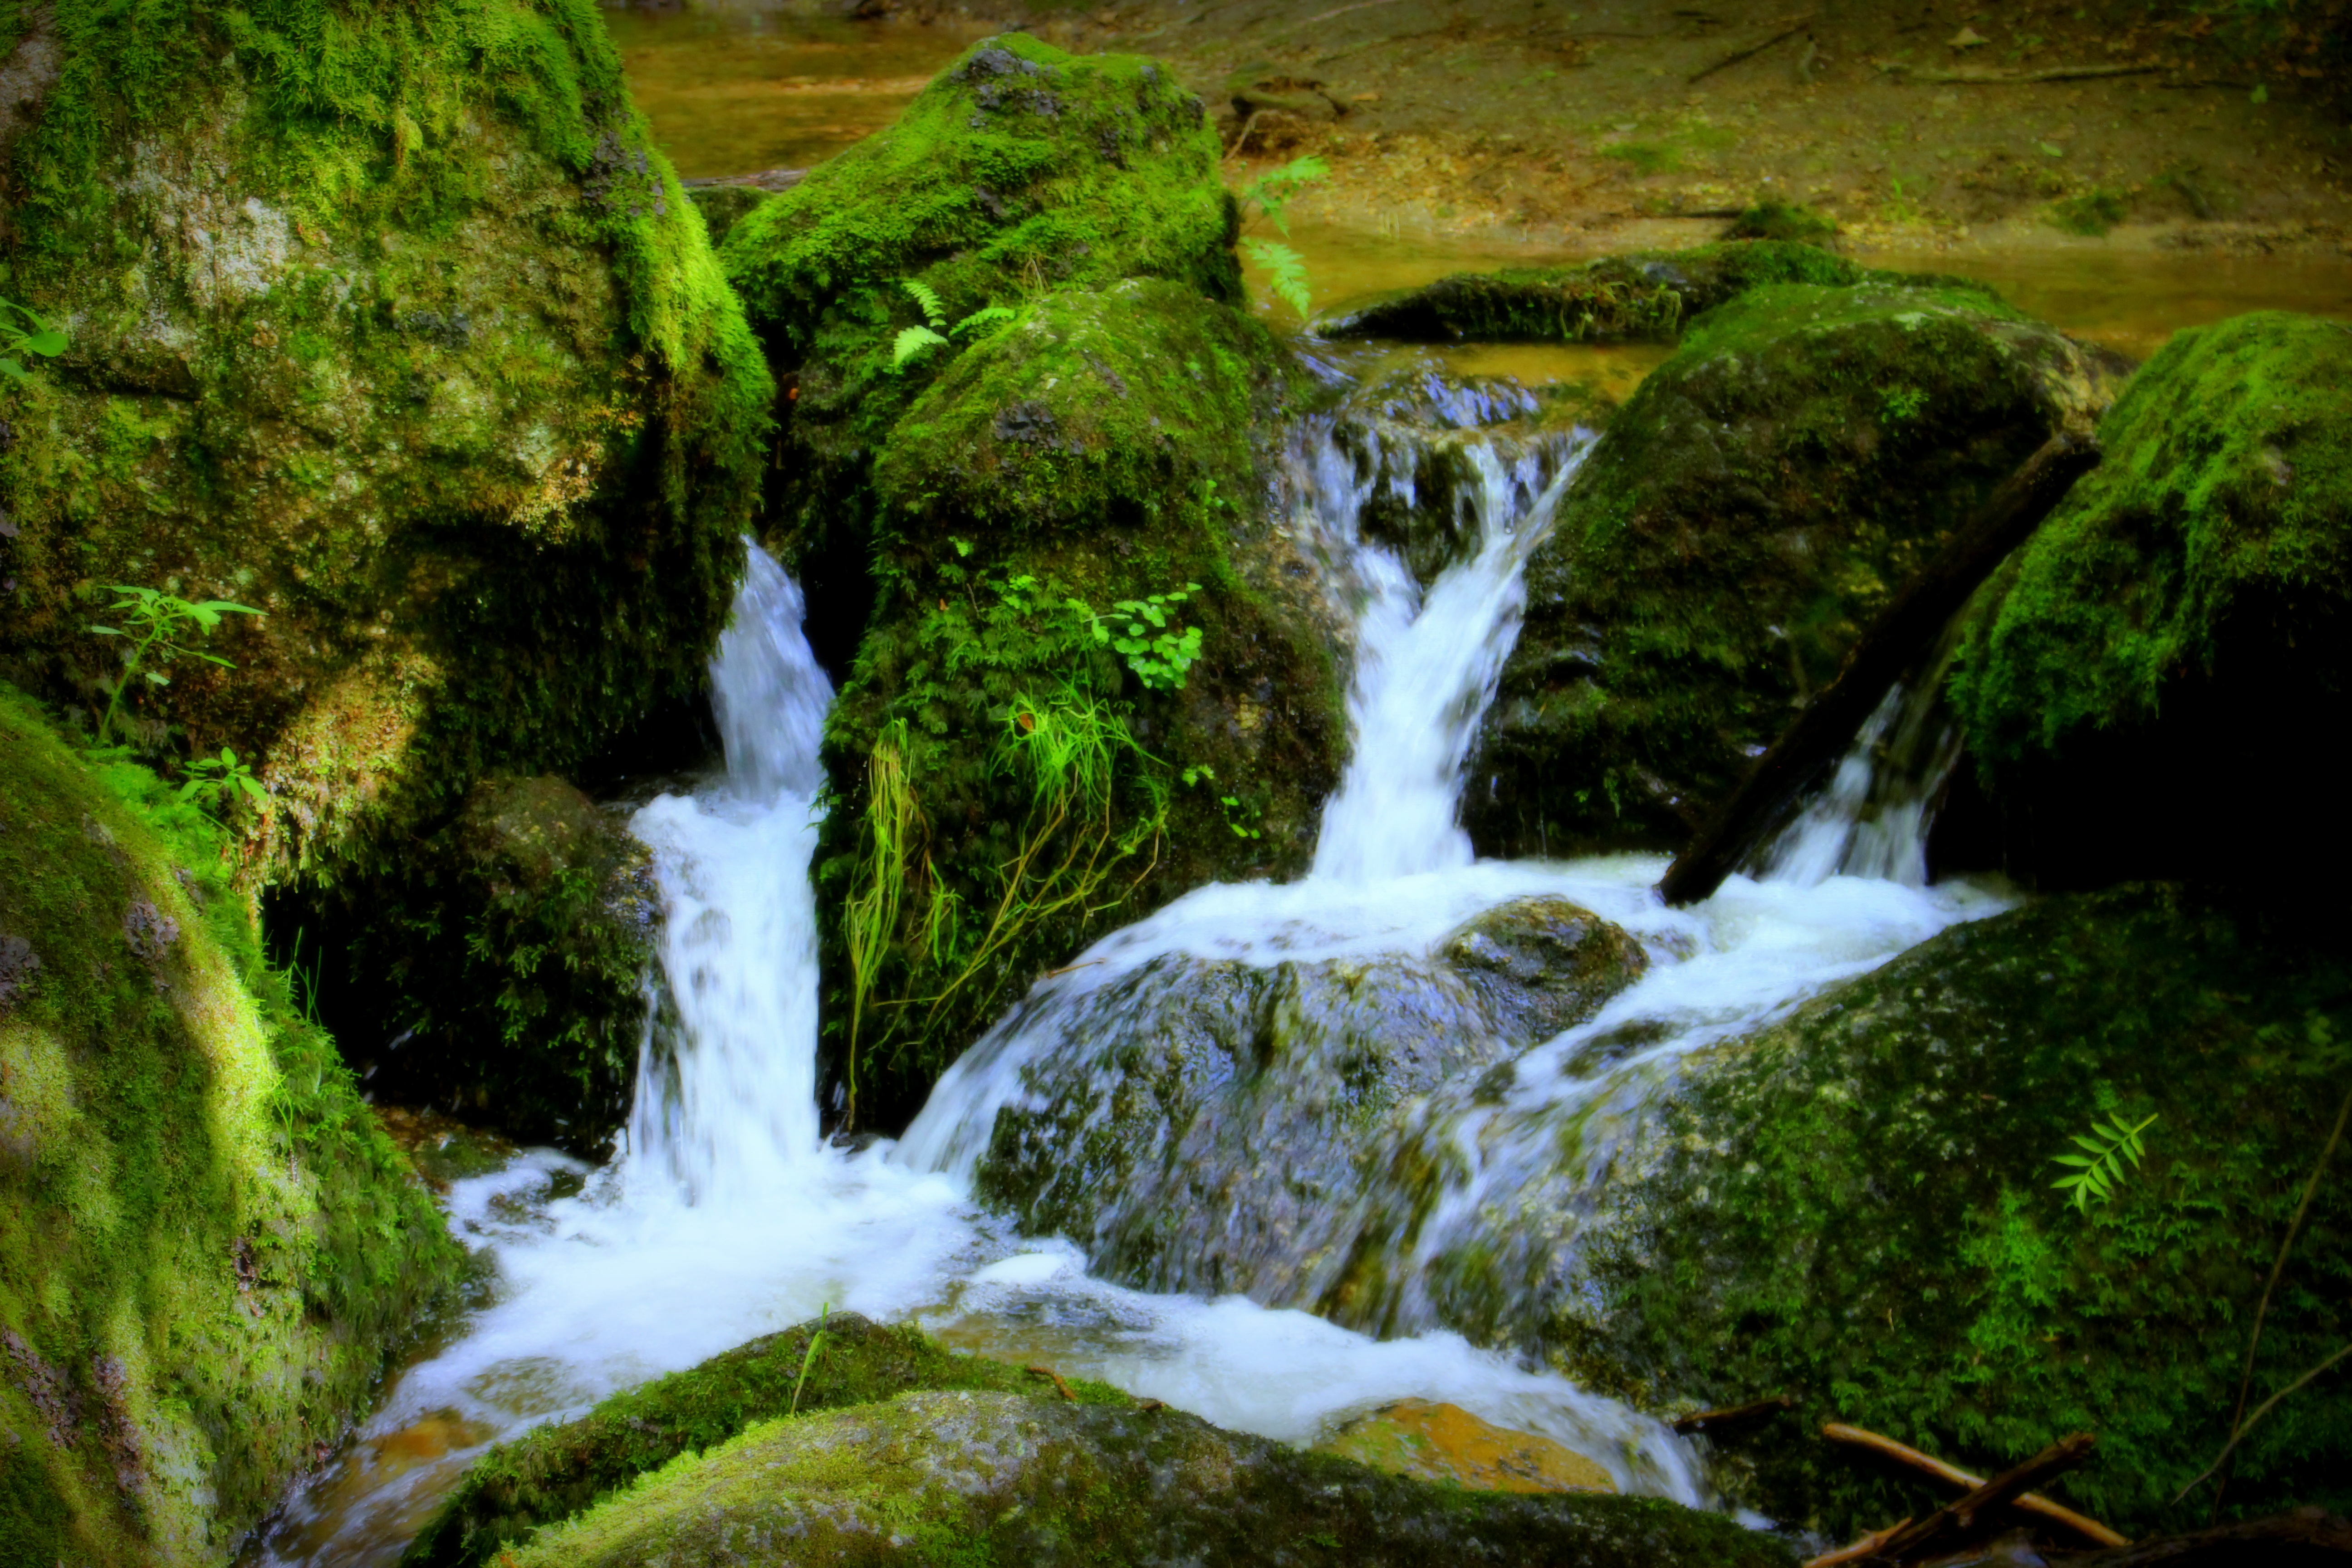
landscape, water, nature, forest, waterfall, wet, river, moss, stream, flow, jungle, body of water, stones, rainforest, wasserfall, bach, water feature, watercourse, murmur, bemoost